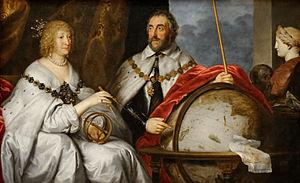
Thomas Howard comte d'Arundel et sa femme Alathea Talbot dit le ""Portrait Madagascar"". Antoine van Dyck, vers 1639/1640. Exposé au au Kunsthistorisches Museum, Vienne (Autriche)"
William Petty est un érudit, professeur, amateur d'art et aventurier.
Cet article résume les faits saillants de l'histoire de Madagascar. Madagascar est un pays situé dans la partie occidentale de l'océan Indien, au sud-est de l'Afrique, et fait partie du continent africain et de l'Union africaine. La population de Madagascar est principalement un confluent de populations africaines noires austronésiennes et arabes, avec la présence ancienne possible de populations khoïsan.
Un anneau astronomique dit aussi anneau équinoxial universel suivant sa morphologie ou l'époque de son usage est un ancien instrument astronomique portatif dont la fonction principale est d'indiquer l'heure aux étoiles et plus particulièrement au Soleil. Cet instrument auto-orientable à l'usage est classé parmi les cadrans solaires de hauteur ; il est relativement précis, mais difficile d'emploi.
Thomas Howard, né le 7 juillet 1585 et décédé entre le 24 septembre et le 4 octobre 1646, chevalier de la Jarretière, 14ᵉ comte d'Arundel, 4ᵉ comte de Surrey, et plus tard, 1ᵉʳ comte de Norfolk, fut un éminent courtisan anglais pendant les règnes de Jacques Iᵉʳ et Charles Iᵉʳ. Cependant on le connaît surtout pour ses collections d'art amassées lors de Grands Tours plutôt que comme politique. Lors de sa mort, sa collection, une des plus importantes d'Europe, comptait 700 peintures, ainsi que de nombreuses sculptures antiques, livres rares, dessins et bijoux anciens. La plus grande partie de sa collection a été dispersée lors de sa mort, mais la pièce la plus connue reste les gravures antique sur marbre, les marbres d'Arundel, conservés à l'université d'Oxford.